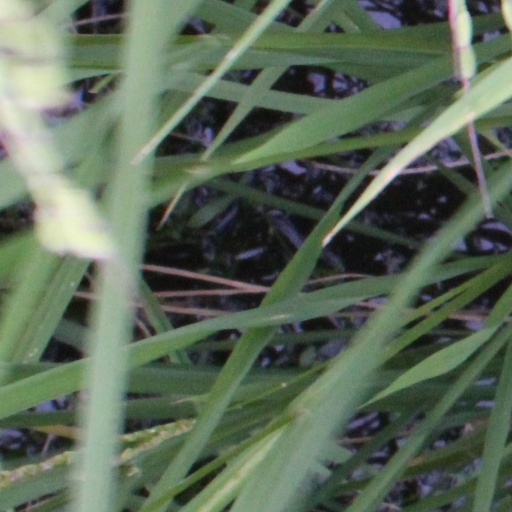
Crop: rice